Scoundrel Days: A Memoir

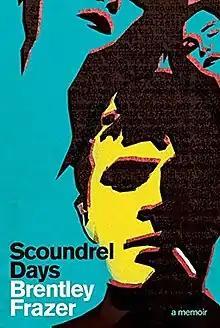

Scoundrel Days is a memoir by Australian contemporary poet Brentley Frazer. Described as ""a gritty, Gen X memoir, recounting wild escapades into an under-culture of drugs and violence and sex" by ABC Radio National and by the publisher as ""Tom Sawyer on acid, a 21st-century On the Road, a Holden Caulfield for punks"", literary critic Rohan Wilson compared Frazer's ability to shock, surprise and unsettle with that of Marcel Duchamp, concluding: ""Frazer is writing here in the tradition of Helen Garner, Andrew McGahan and Nick Earls"."This is dirty realism at its dirtiest"."